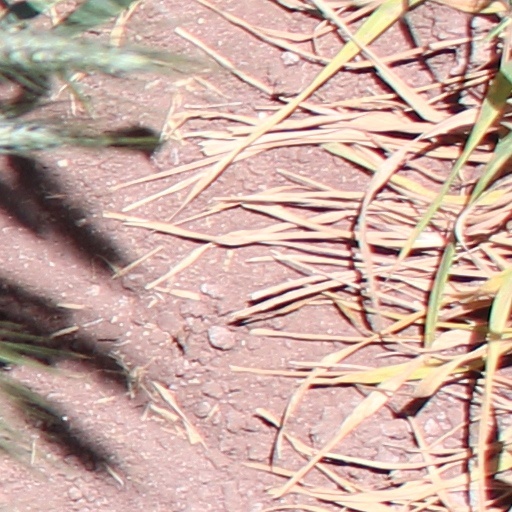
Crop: wheat